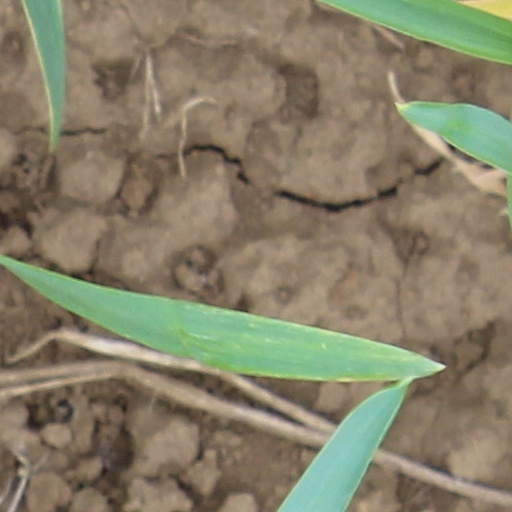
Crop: wheat